Cuvette

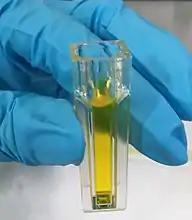

In laboratories, a cuvette is a small tube-like container with straight sides and a circular or square cross-section. It is sealed at one end, and made of a clear, transparent material such as plastic, glass, or fused quartz. Cuvettes are designed to hold samples for spectroscopic measurement, where a beam of light is passed through the sample within the cuvette to measure the absorbance, transmittance, fluorescence intensity, fluorescence polarization, or fluorescence lifetime of the sample. This measurement is done with a spectrophotometer.